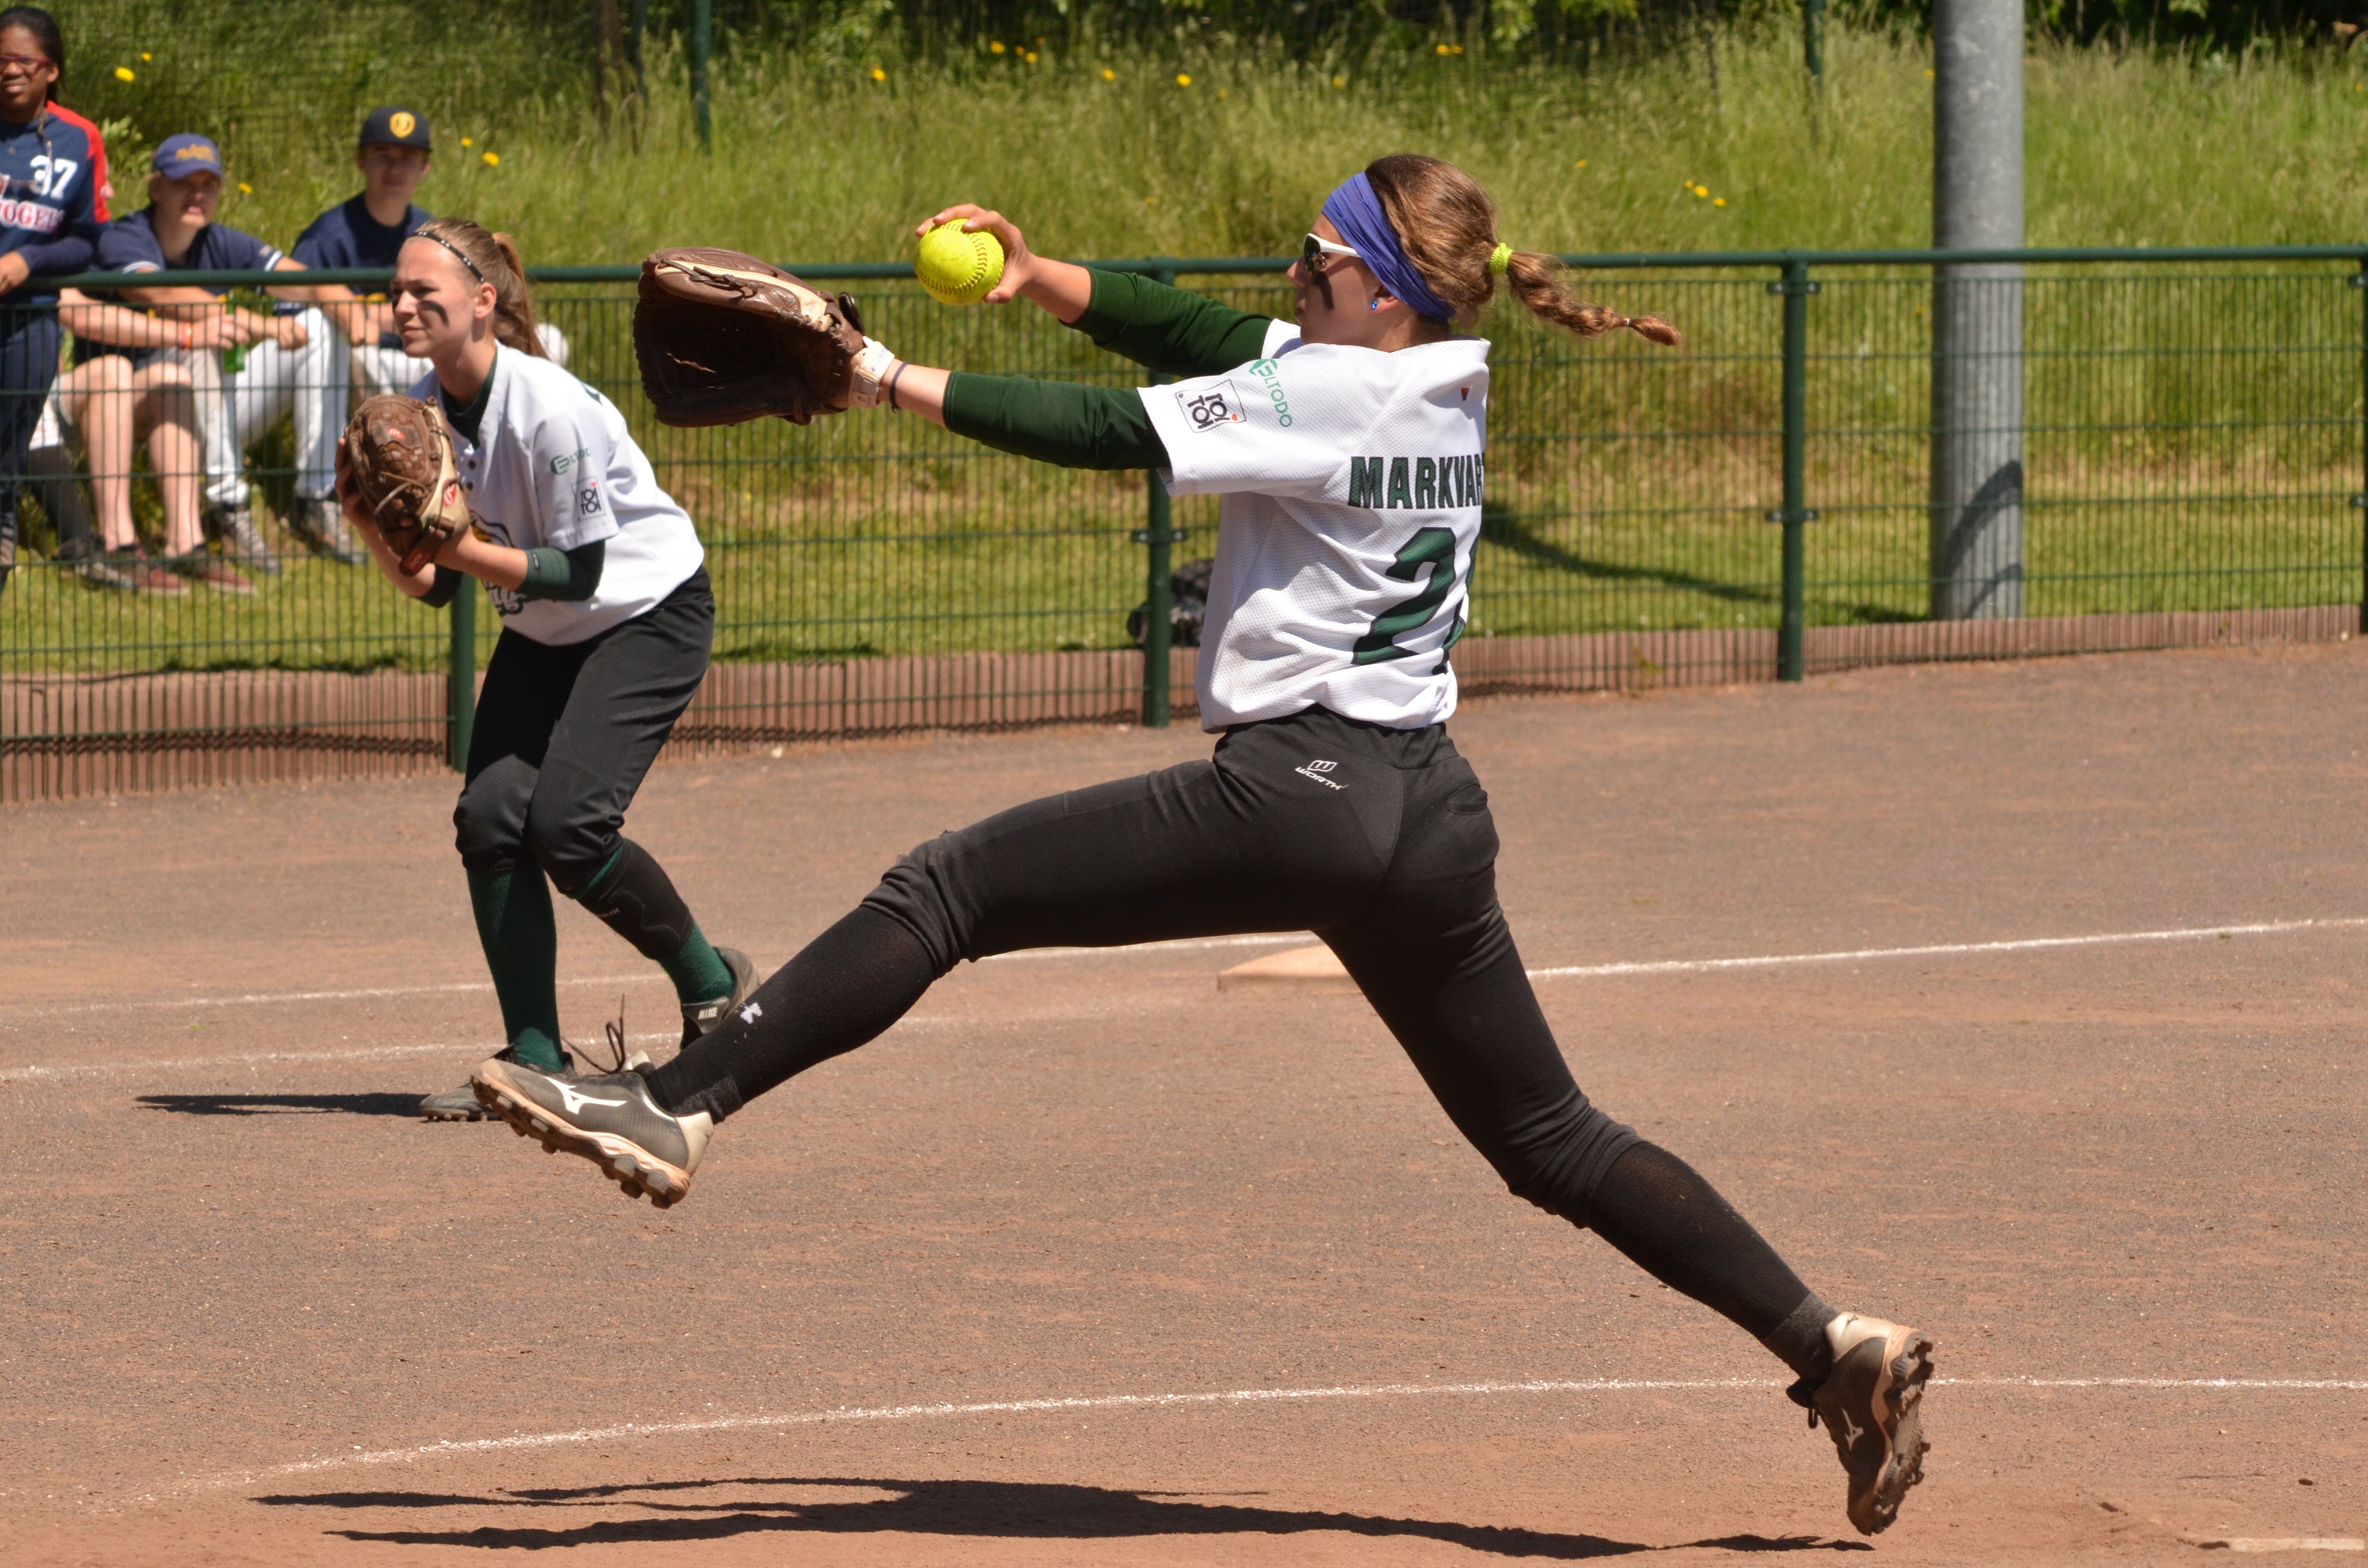
baseball, glove, pitch, gravel, sports, pitcher, ball, contest, softball, ball game, team sport, softball field, bat and ball games, baseball positions